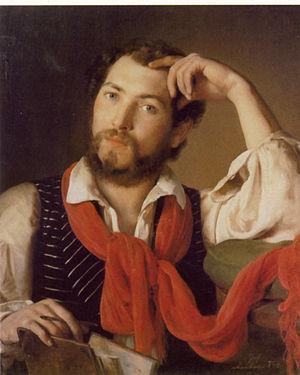
Johann Baptist Reiter, né le 28 mai 1813 à Linz et mort le 10 janvier 1890 à Vienne, est un portraitiste autrichien et peintre de genre de l'époque Biedermeier.